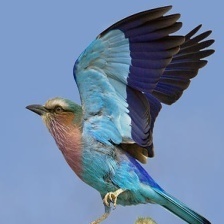
Species: LILAC ROLLER
Scientific name: CORACIAS CAUDATUS